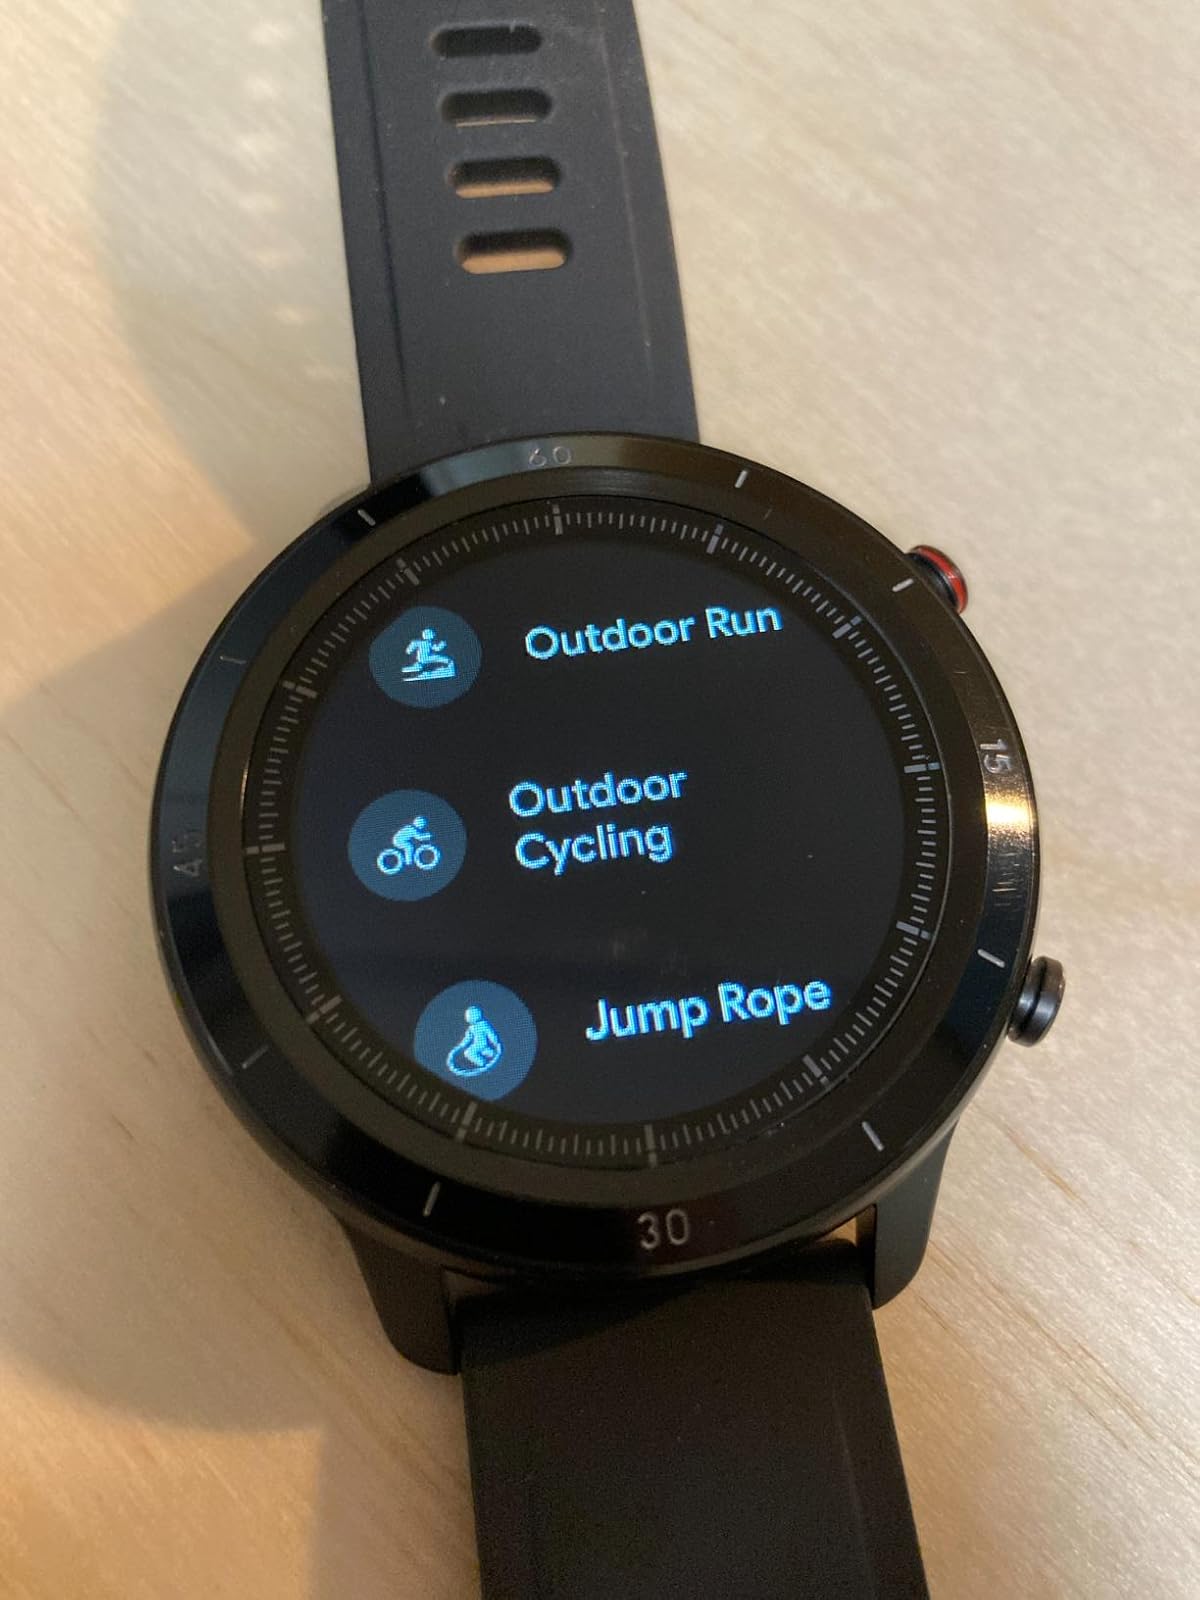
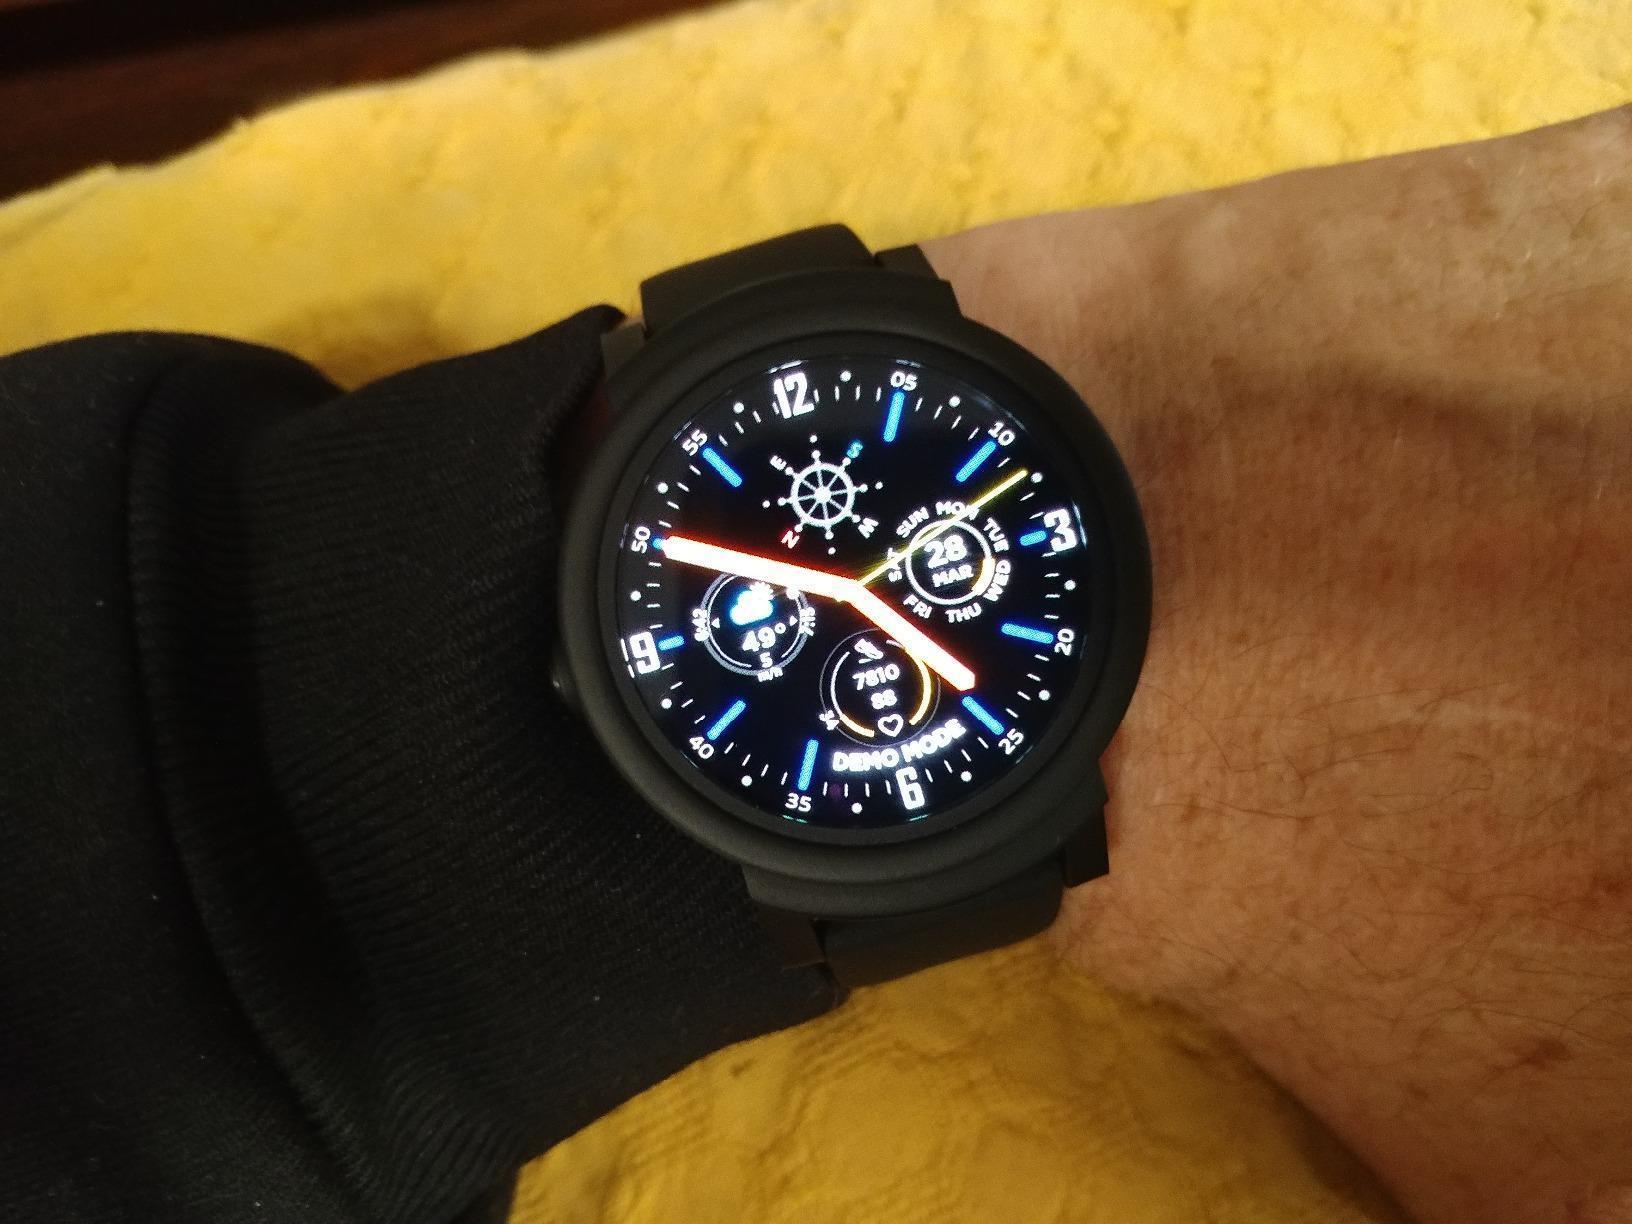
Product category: smartwatch
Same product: no